Illegals Program

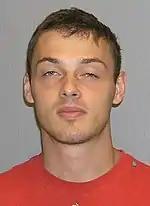
Ten Russian agents apprehended on June 27, 2010

The Illegals Program (so named by the United States Department of Justice) was a network of Russian sleeper agents under unofficial cover. An investigation by the Federal Bureau of Investigation (FBI) culminated in the arrest of ten agents on June 27, 2010, and a prisoner exchange between Russia and the United States on July 9, 2010.